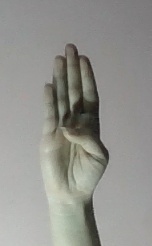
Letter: kaaf